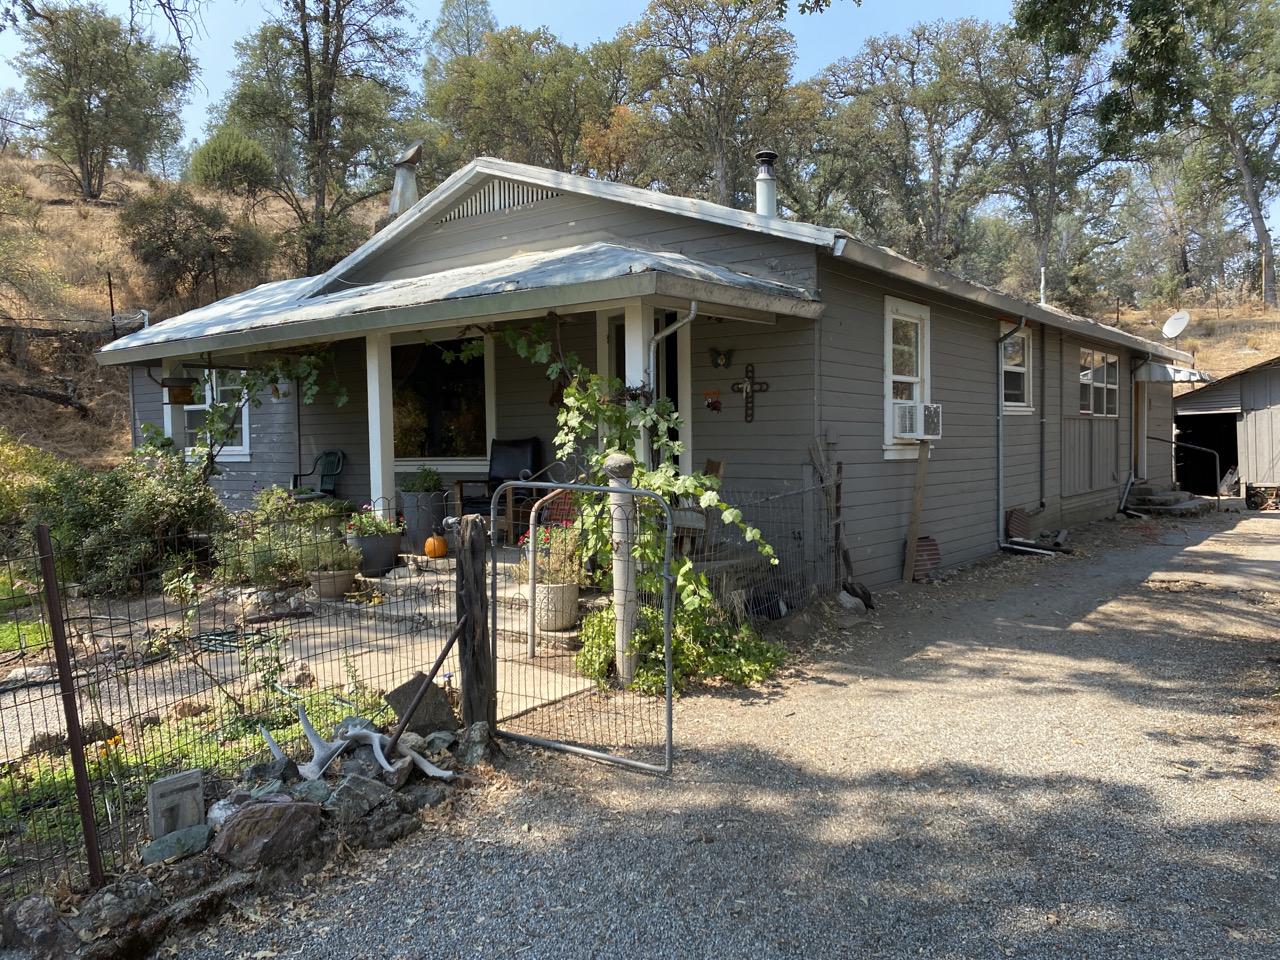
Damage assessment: no_damage